Saishun Iryō Center Mae Station

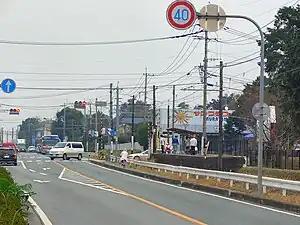
Station platform

is a train station in Kōshi, Kumamoto Prefecture, Japan. is a passenger railway station located in the city of Kōshi, Kumamoto Prefecture, Japan. It is operated by the private transportation company Kumamoto Electric Railway.